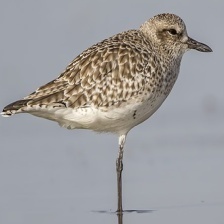
Species: GREY PLOVER
Scientific name: PLUVIALIS SQUATAROLA